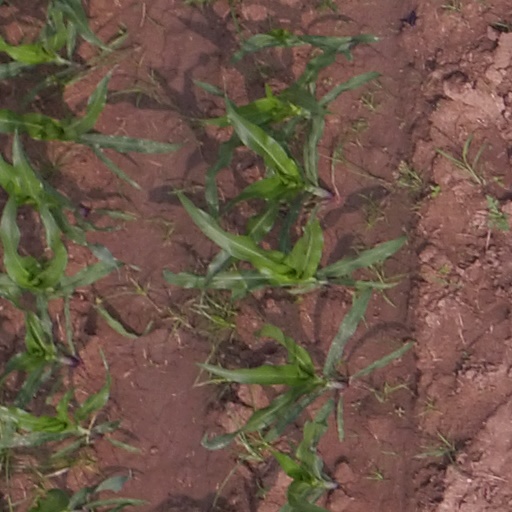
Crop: maize; corn